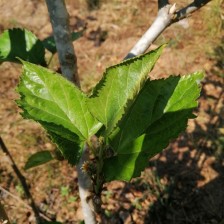
Variety: Buriram60